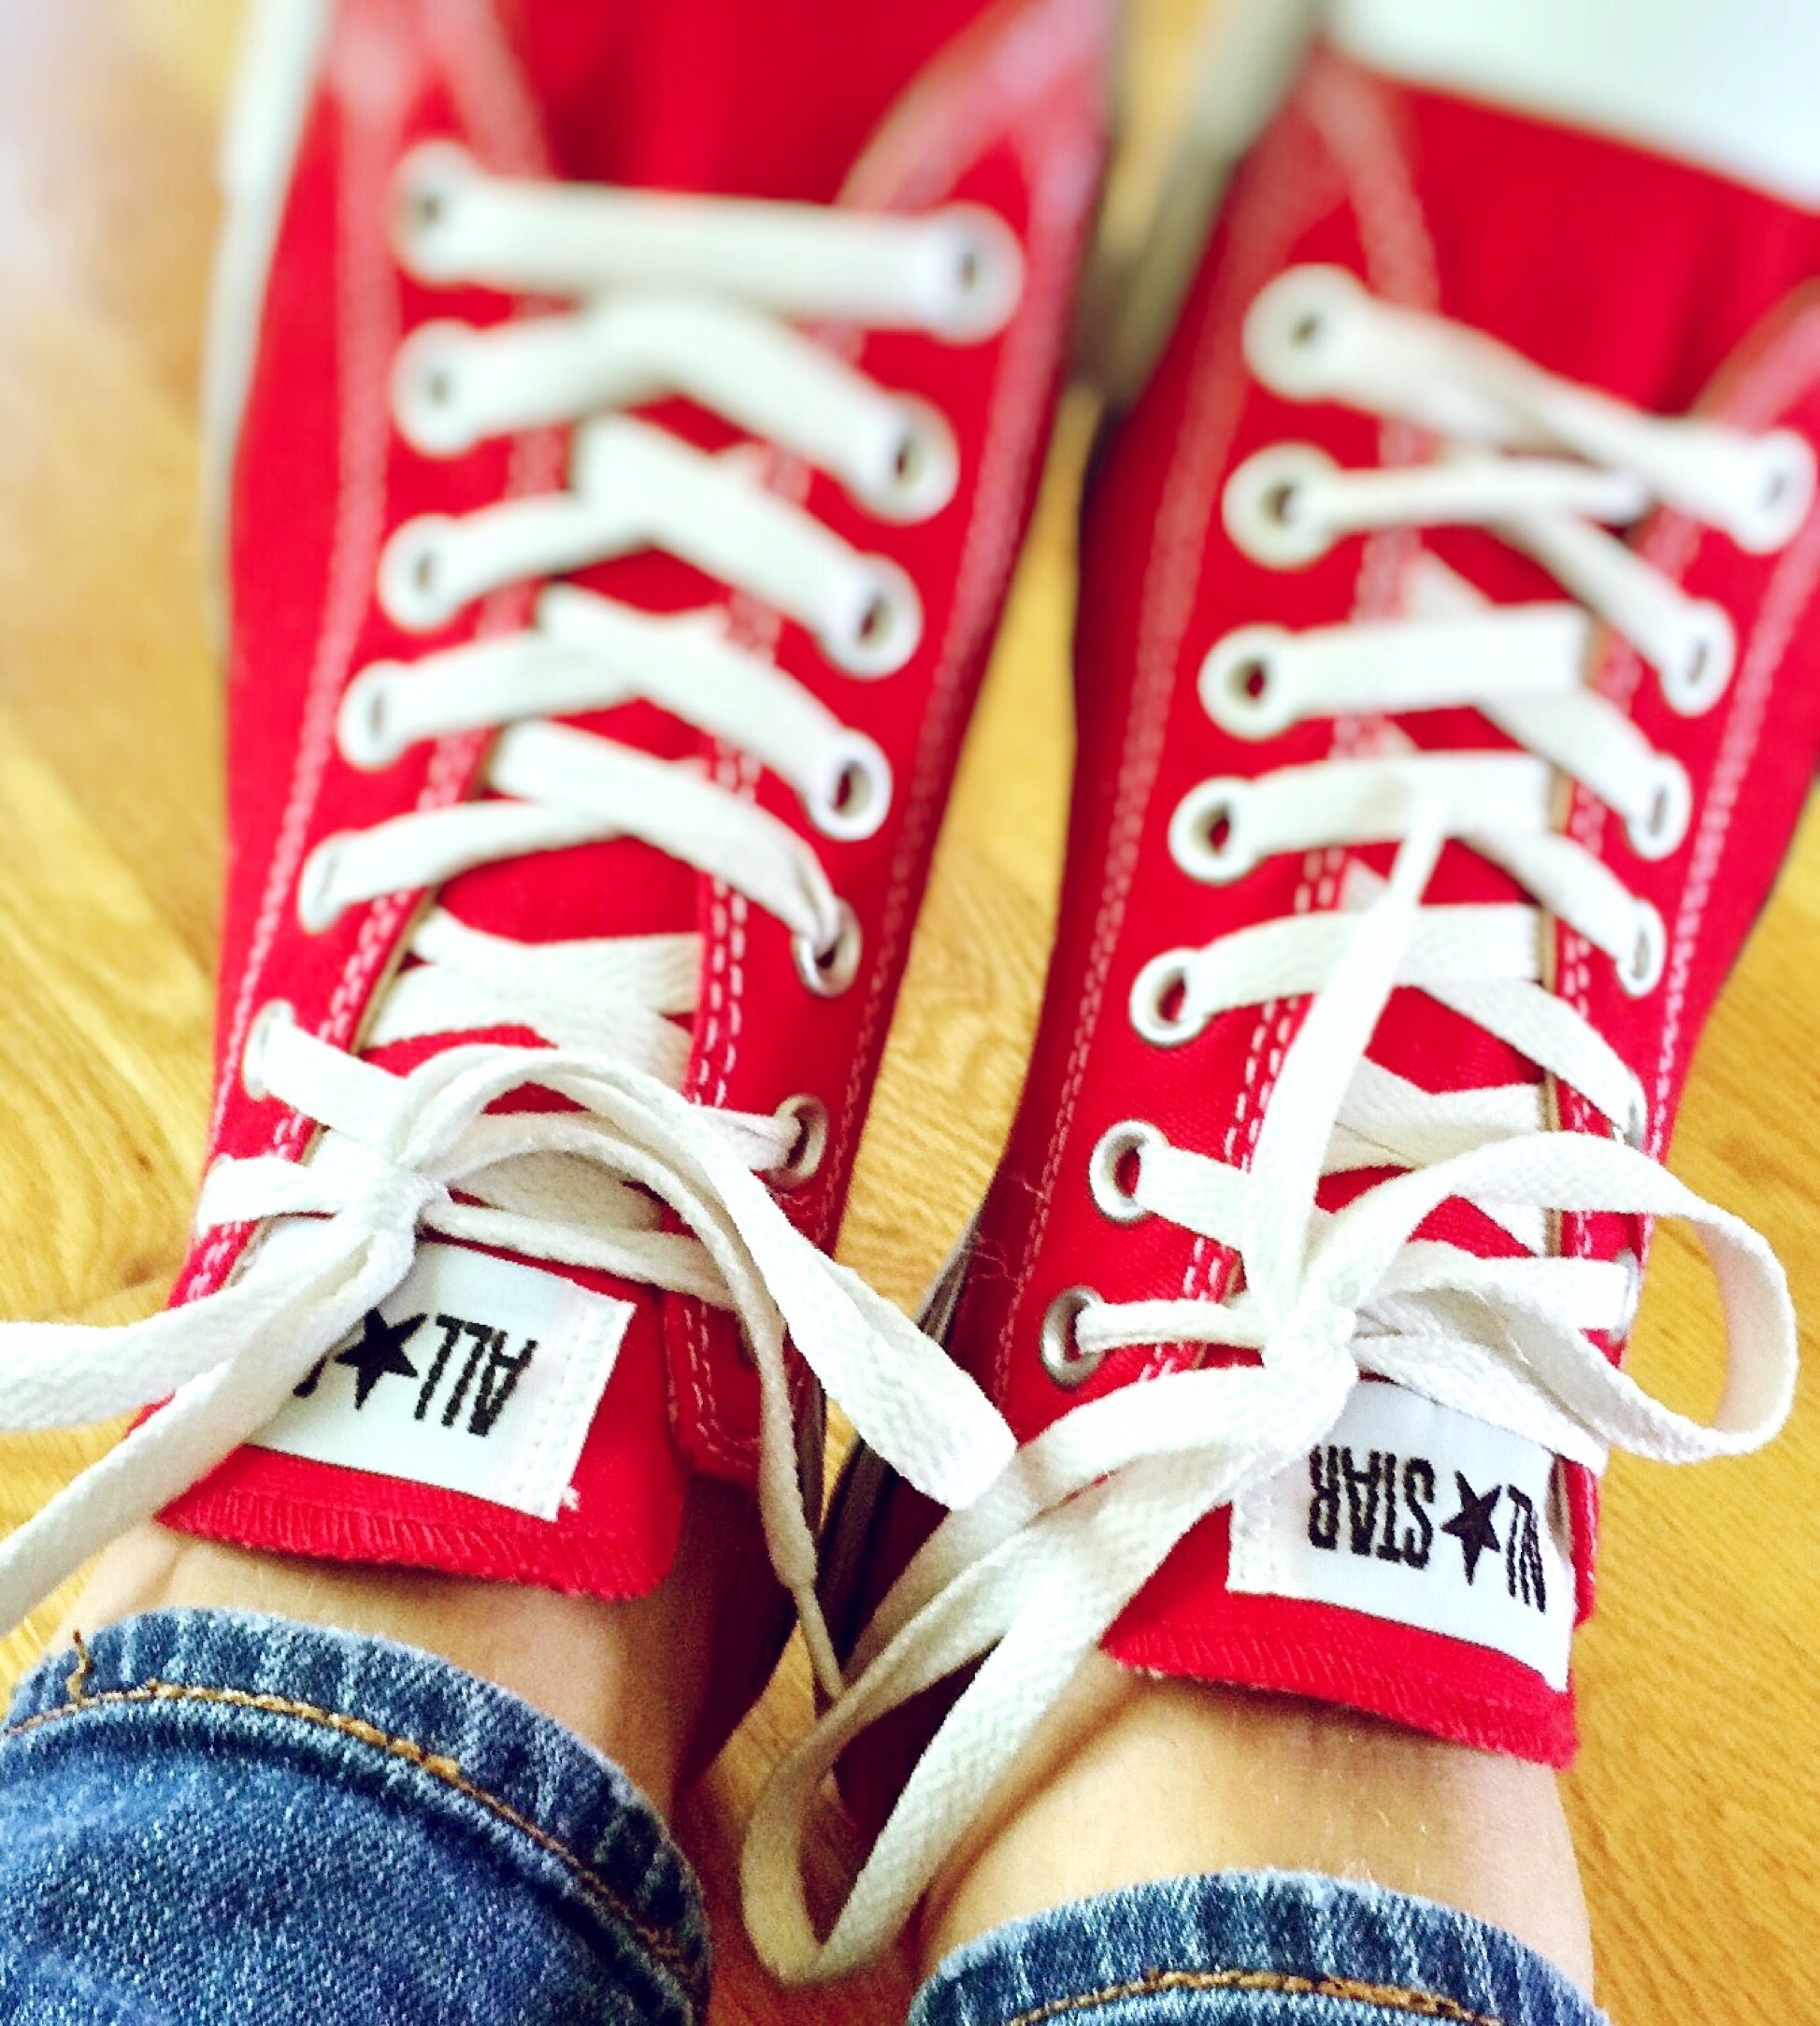
shoe, retro, leg, fashion, hipster, font, sneakers, converse, footwear, chucks